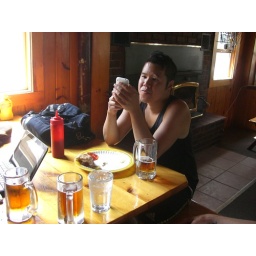
At the bar in Eagle Bay, watching Spain beat Germany in the world cup semi-final.